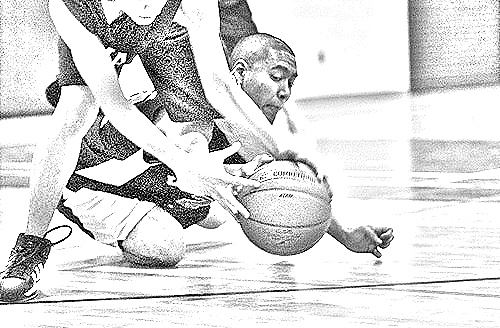
Portrait style: Sketch Portrait